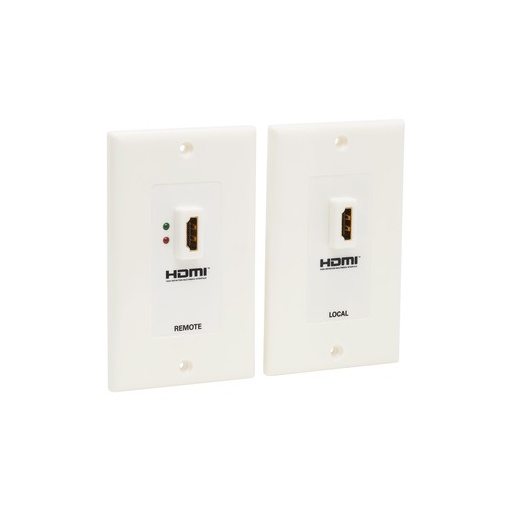
Tripp Lite HDMI Wallplate Extender Kit Over Cat5 / Cat6 F/F
Brand: Tripp Lite
Category: Electronics > Electronics Accessories > Cable Management > Wire & Cable Identification Markers